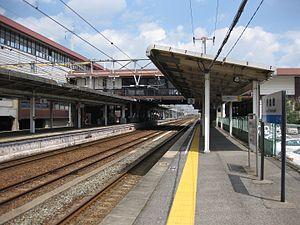
La gare de Shin-Kurashiki est une gare ferroviaire de la ville de Kurashiki, dans la préfecture d'Okayama, au Japon. Elle est exploitée par la compagnie JR West et est desservie par la ligne Shinkansen Sanyō et la ligne Sanyō.